Miomir Vukobratović

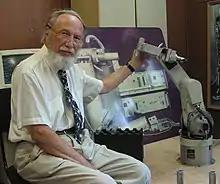
Vukobratović

Miomir Vukobratović (December 24, 1931 – March 11, 2012) was a Serbian mechanical engineer and pioneer in humanoid robots. His major interest laid in the development of efficient modeling and control of robot dynamics. He was born in Botoš, near Zrenjanin, Kingdom of Yugoslavia.